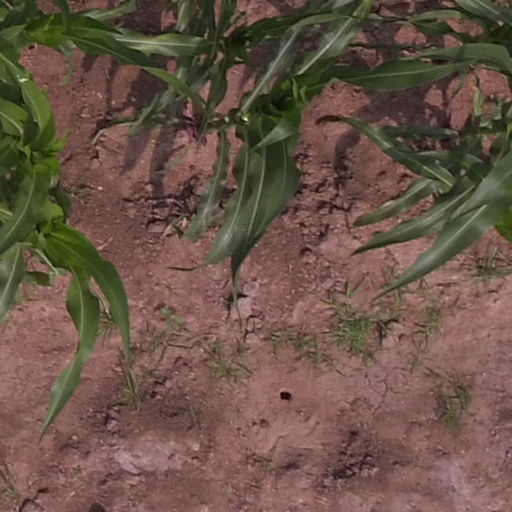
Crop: maize; corn